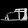
Label: Sandal